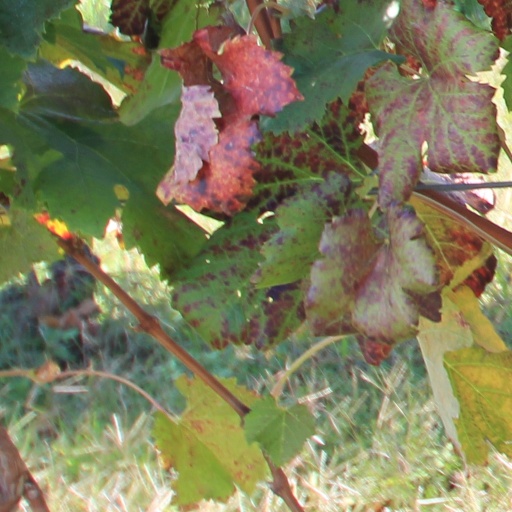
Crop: grape